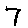
Label: 7